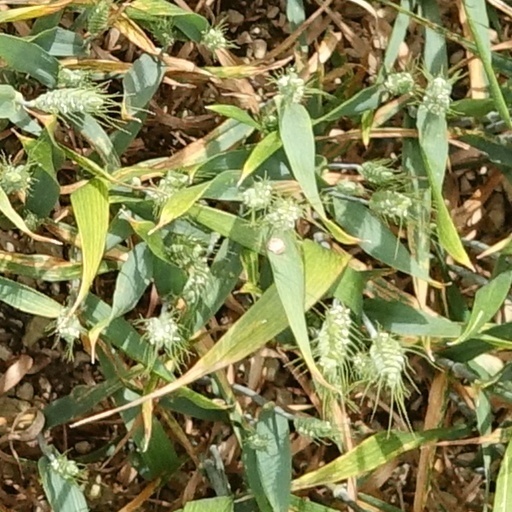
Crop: wheat